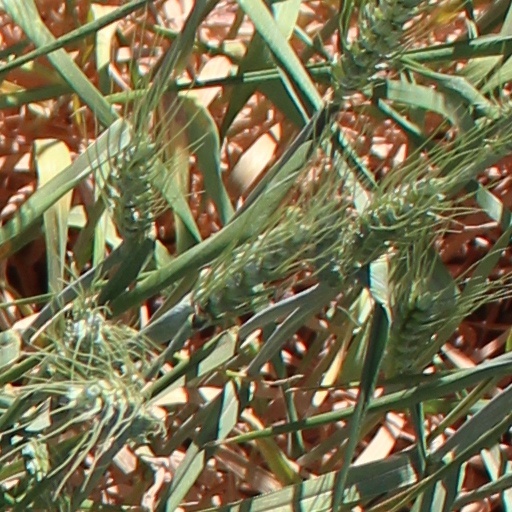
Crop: wheat